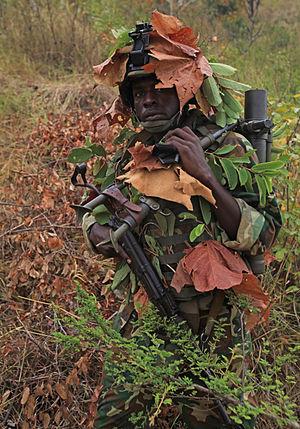
Les forces armées du Burundi sont responsables de la défense de l'État africain du Burundi. Le commandant en chef est le président Pierre Nkurunziza et l'actuel ministre de la défense est Emmanuel NTAHOMVUKIYE. Elles comprennent un total de 20 000 personnels actifs et 30 000 paramilitaires selon l'IISS en 2012. Elles sont décomposées en une armée de terre, une armée de l'air ainsi qu'en une marine de guerre, qui sont en fait des unités spécialisées de l'armée de terre. 3,7 % du PNB est consacré aux forces armées. Sa discipline et son professionnalisme font écho au-delà des frontières du Burundi, notamment au sein de mission en Centrafrique et en Somalie.